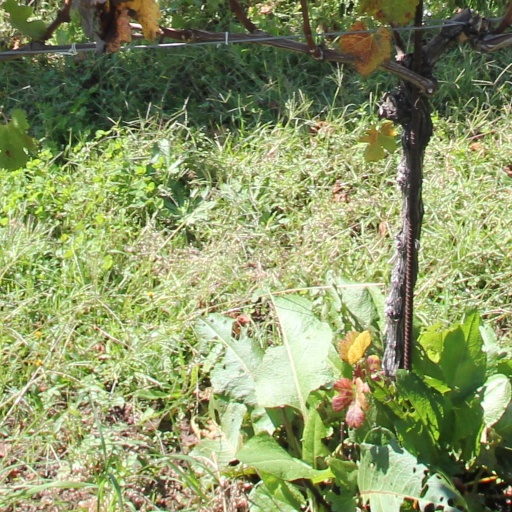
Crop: grape